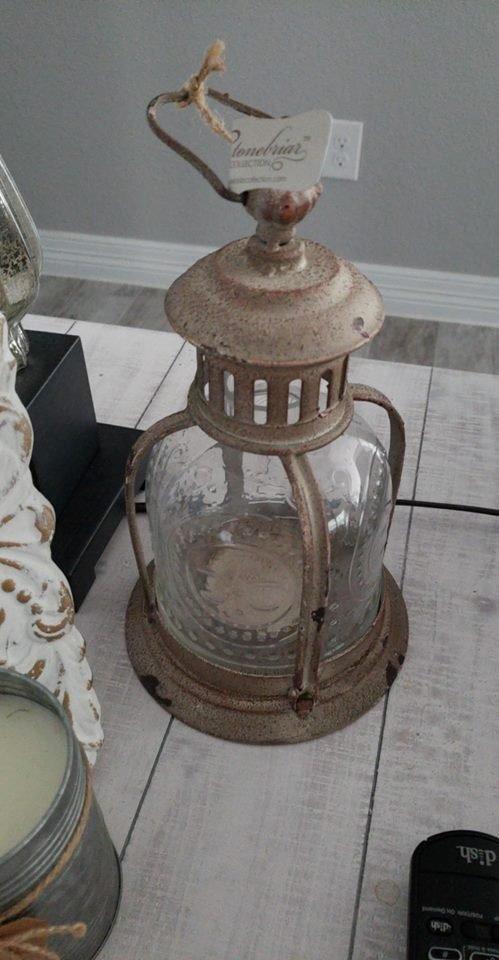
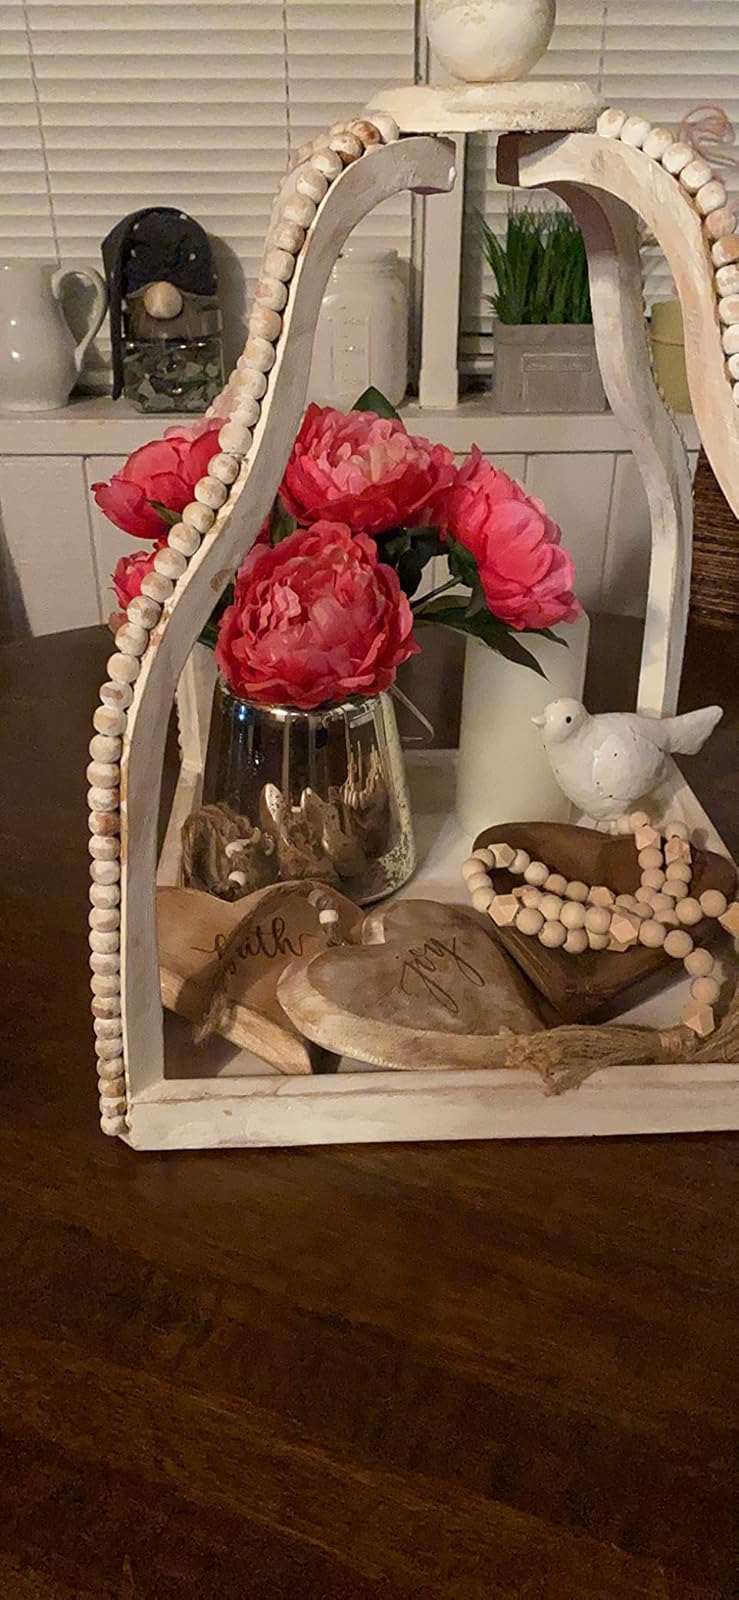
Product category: lantern
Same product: no